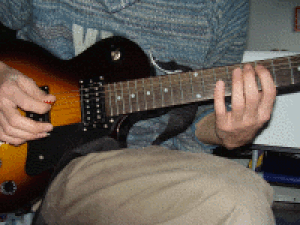
Un solo à la guitare électrique est la partie d'un morceau où le guitariste joue seul afin de pouvoir s'exprimer, avec généralement un accompagnement rythmique basse/batterie et/ou du clavier.